Sheldon Rampton

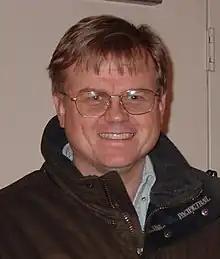

Sheldon Rampton is an American editor and author. He was editor of "PR Watch", and is the author of several books that criticize the public relations industry.